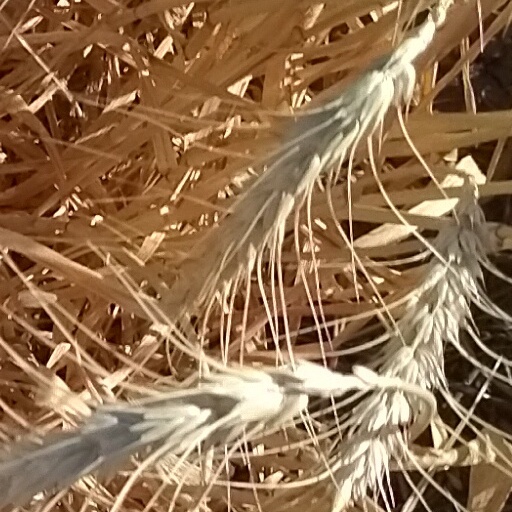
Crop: wheat